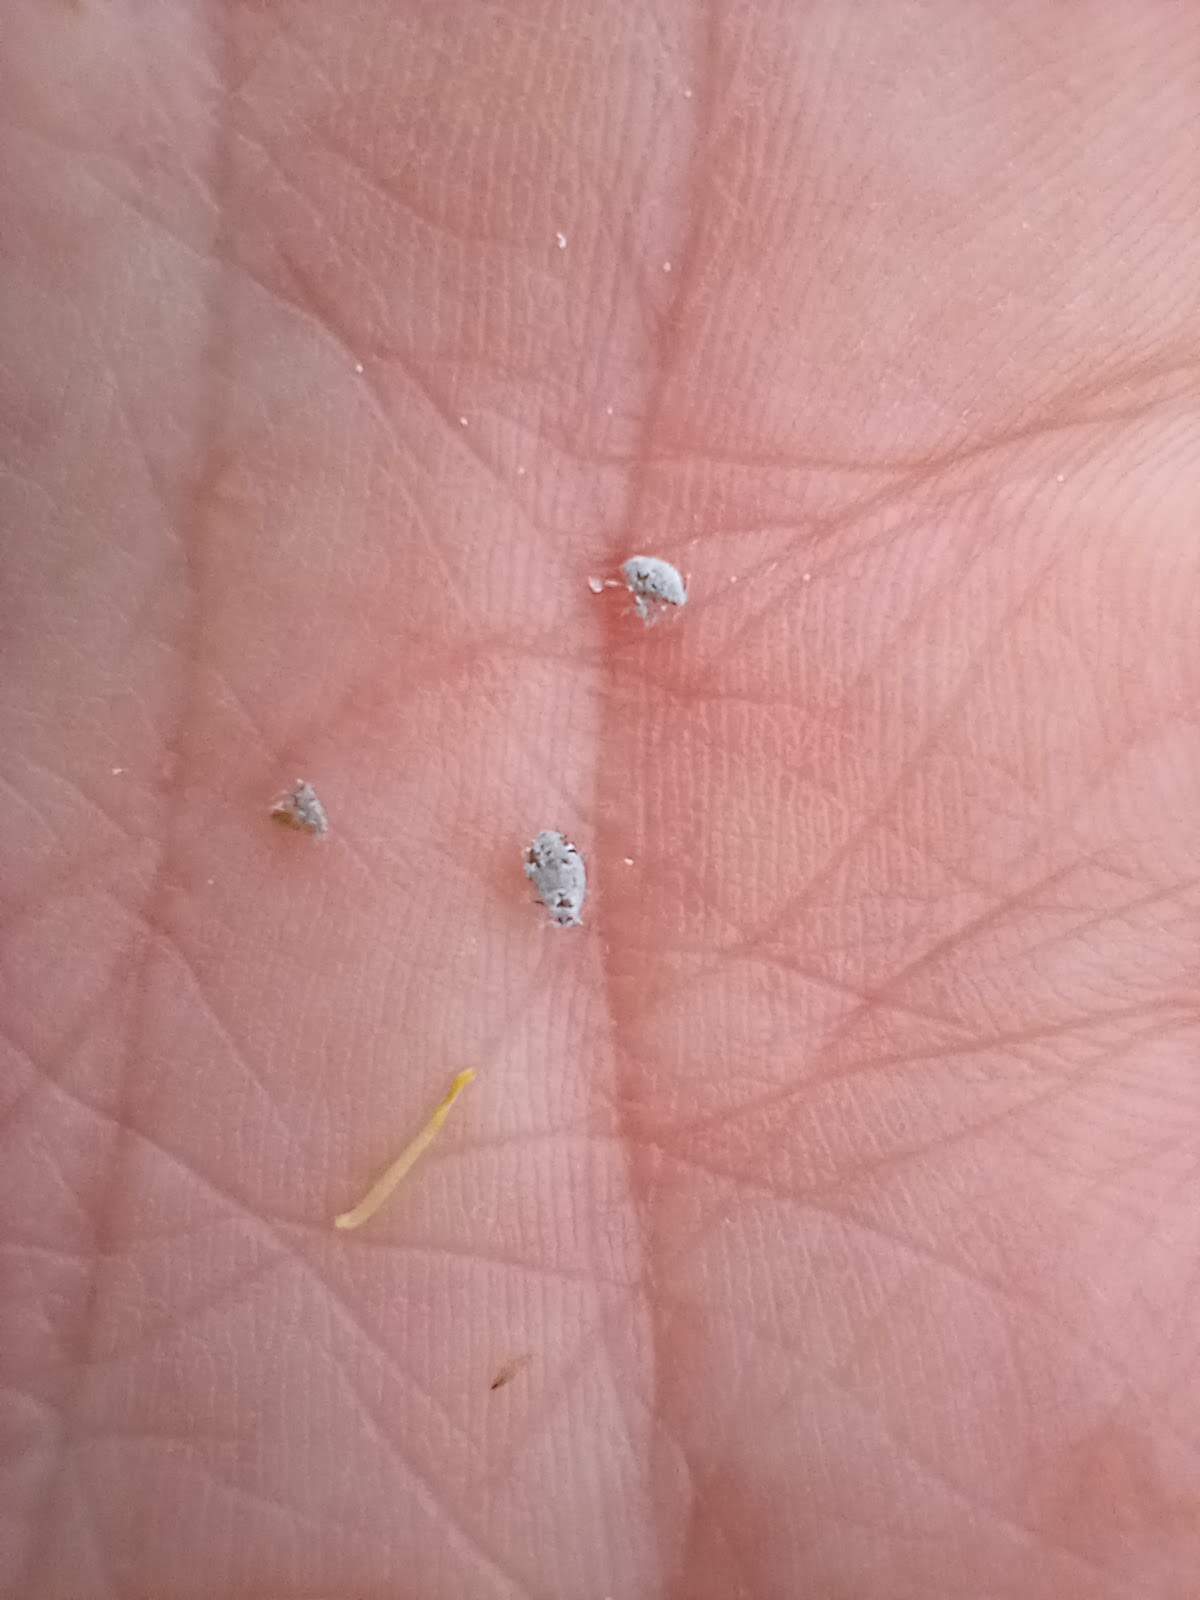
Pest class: cabbage_aphid